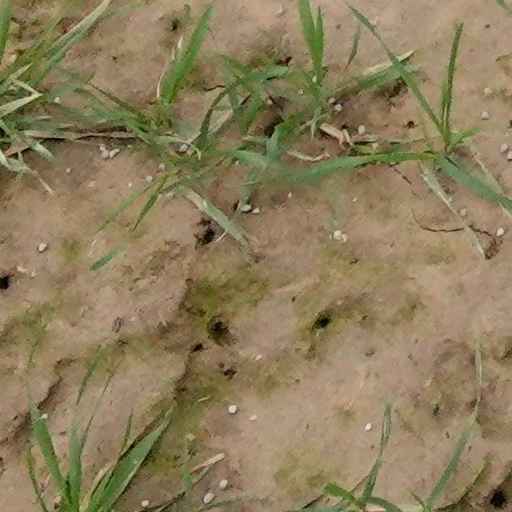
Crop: wheat